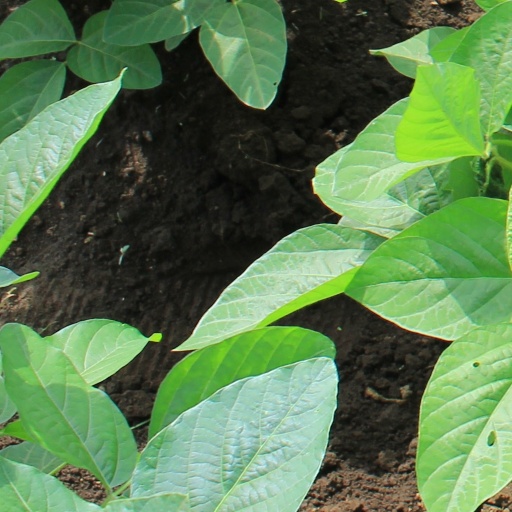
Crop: soybean